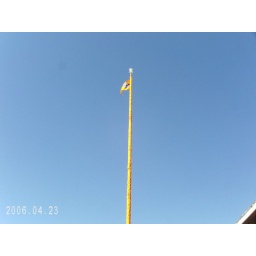
The flag of the Khalsa Nation flying proudly in the sky for all to see.